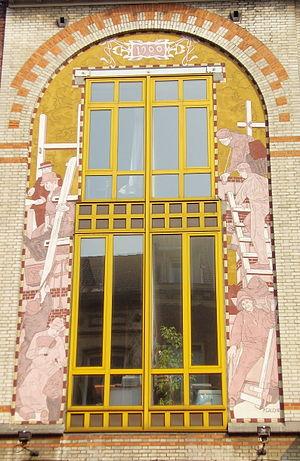
Paul Cauchie, architecte, peintre et décorateur belge, né le 7 juillet 1875, à Ath et décédé le 1ᵉʳ décembre 1952, à Etterbeek.